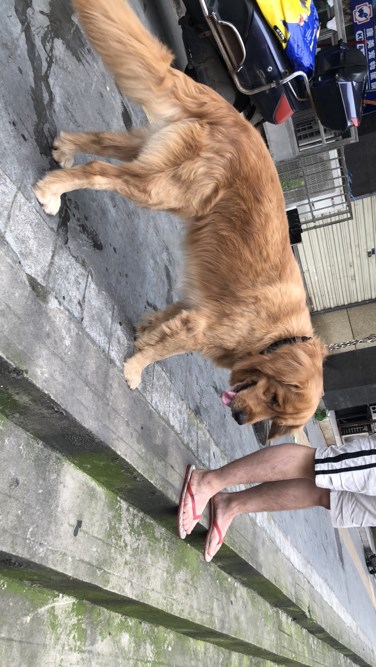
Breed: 5355-n000126-golden_retriever